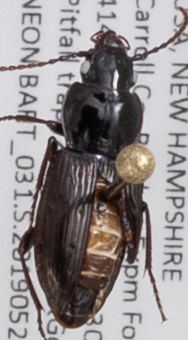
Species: Pterostichus pensylvanicus
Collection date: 2019-05-29
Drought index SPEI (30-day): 0.794
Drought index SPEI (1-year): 1.25
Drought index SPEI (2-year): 1.13